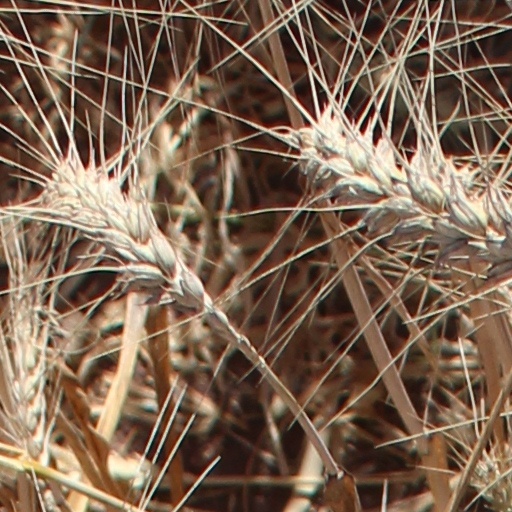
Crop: wheat